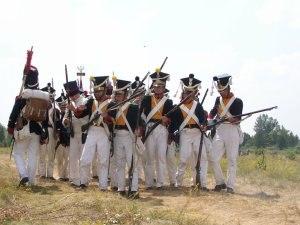
L'armée du Duché de Varsovie fait référence aux forces militaires du Duché de Varsovie. Cette armée est en grande partie basée sur les légions polonaises au service de la France sous la Révolution et l'Empire.